Answer in natural language. Considering the relative positions, is black colour tv stand above or below blue two-seater sofa with green and blue cushions? Choose between the following options: below or above
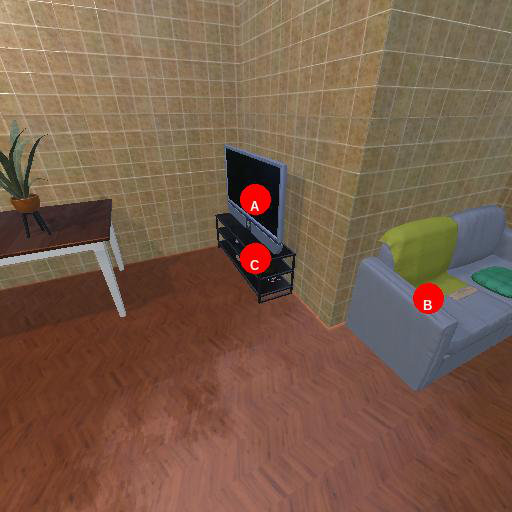
<answer>above</answer>